Nichols Bridgeway

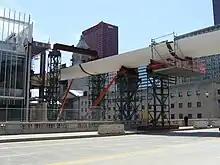

The Nichols Bridgeway was added to the master plan of the Modern Wing of the Art Institute of Chicago in 2005. Construction on the bridge began on September 20, 2007. Construction was completed on April 8, 2009. The bridge officially opened, along with the Modern Wing on May 16, 2009.